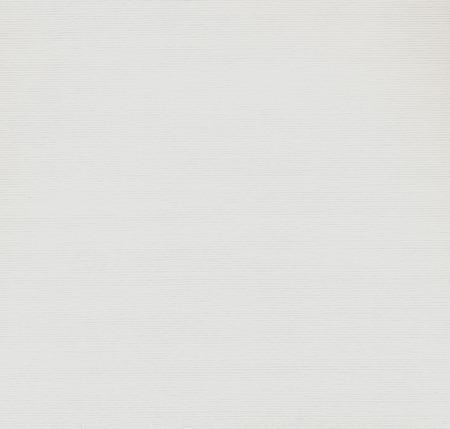
white granulated paper texture useful as a background stock photo